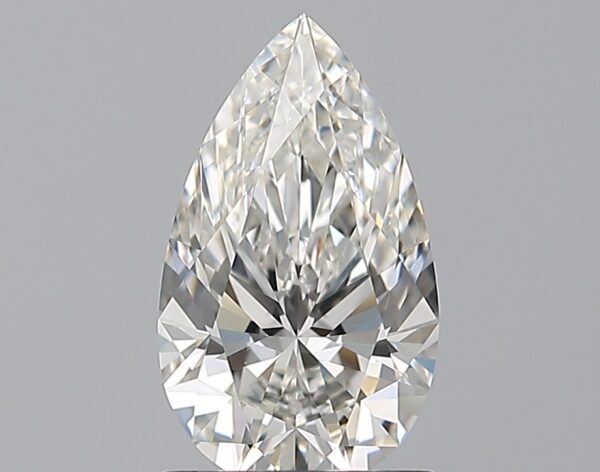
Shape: pear
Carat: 1.03
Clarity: VVS1
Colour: G
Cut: EX
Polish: EX
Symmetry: EX
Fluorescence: F
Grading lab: GIA
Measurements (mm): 9.31 x 5.49 x 3.43